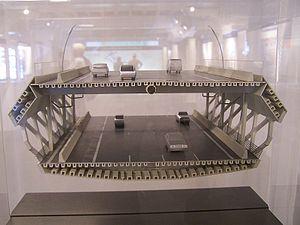
La liaison Oosterweel ou Liaison d'Austruweel est un projet qui doit boucler le ring périphérique anversois. Proposé par la Société de Gestion Antwerpen Mobiel, il prévoit de connecter l'E34 avec le R1 à hauteur du Palais des Sports à Merksem et sera réalisé en partenariat public-privé. Le projet comprend la construction d’un tunnel à péage sous l’Escaut et d’un viaduc haubané courbe de plus de 600 m sur la rive droite au-dessus des docks. Le viaduc à double étage, baptisé « Lange Wapper » devrait être soutenu par deux piliers plus hauts que la cathédrale Notre-Dame d’Anvers. La liaison porte son nom de l'ancien village d'Austruweel.